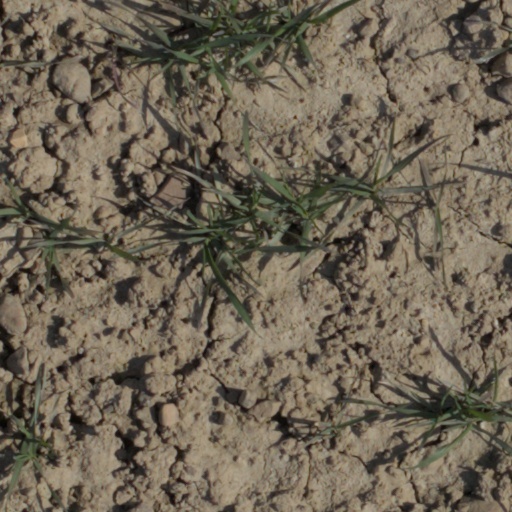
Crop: wheat